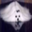
Label: dog